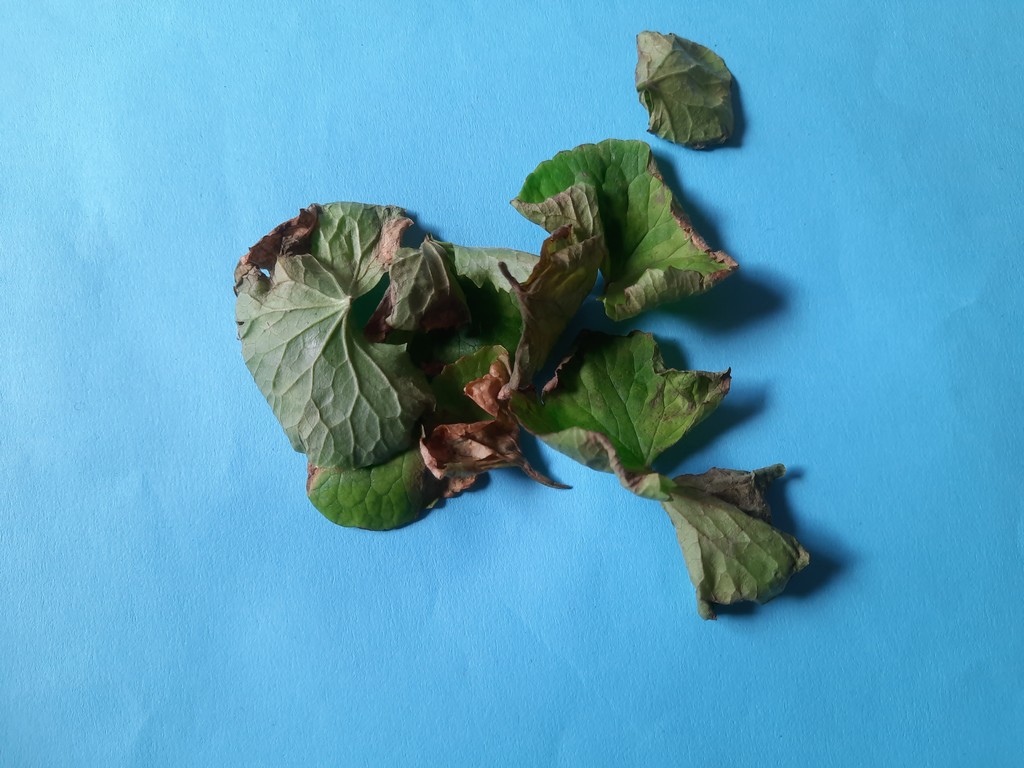
Label: Unhealthy